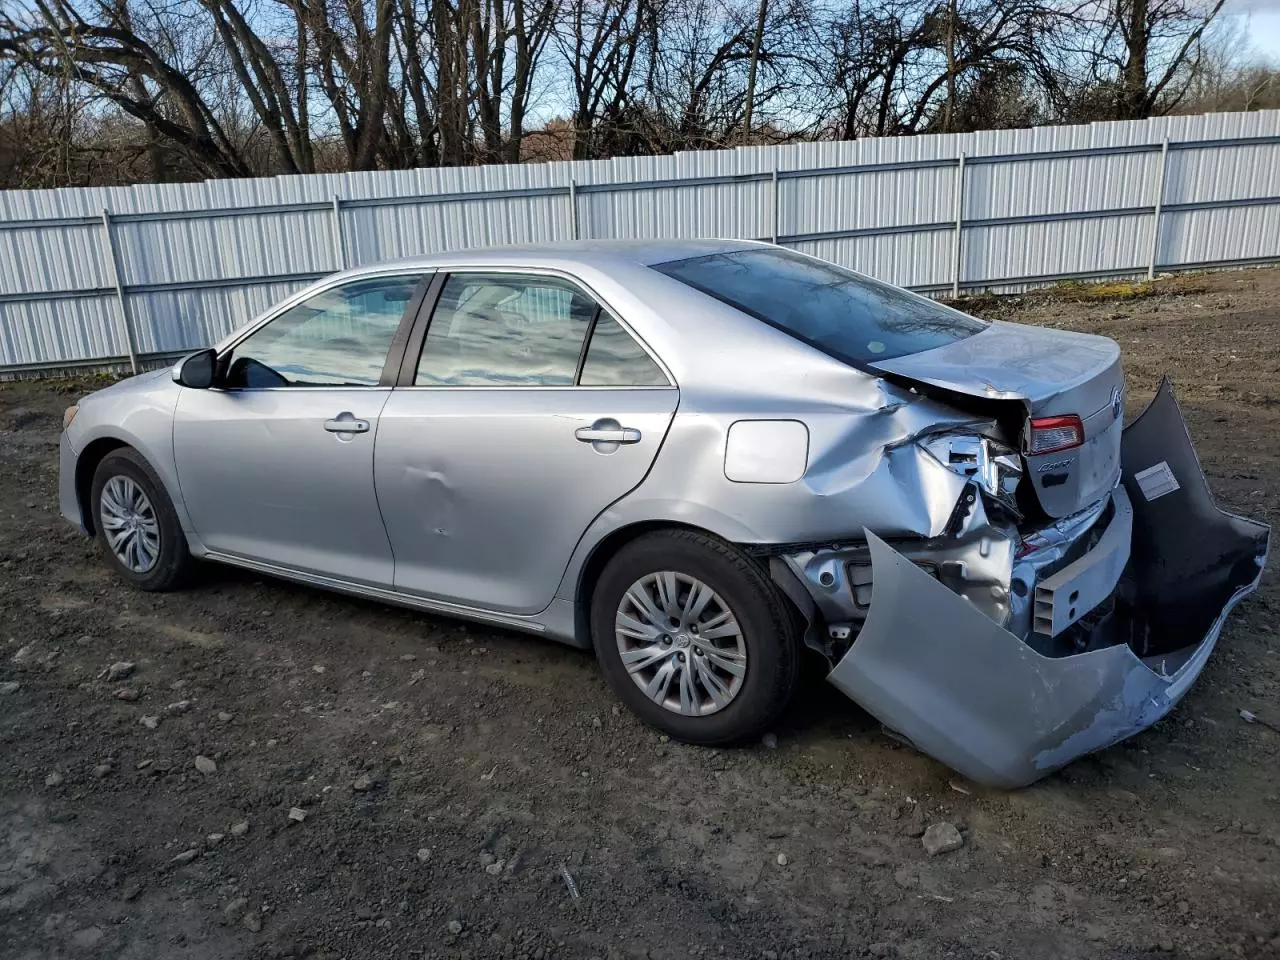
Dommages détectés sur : porte arrière gauche, aile arrière gauche, malle, feu arrière gauche, pare-choc arrière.
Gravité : majeur